2015 FA Community Shield

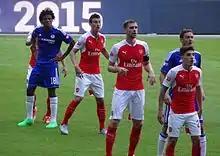
Chelsea's Loïc Rémy and Nemanja Matić and the Arsenal defence

Chelsea, in their usual home strip of blue, kicked off the match and immediately lost possession when Walcott dispossessed Matic. Walcott sent the ball to Alex Oxlade-Chamberlain, whose cross on the right forced a punch from Thibaut Courtois. Francis Coquelin conceded a free kick in the sixth minute having fouled Willian inside Chelsea's half, though nothing came of the set piece. Fàbregas went down under the challenge of Per Mertesacker in Arsenal's penalty area soon afterwards, but his appeal for a penalty kick was turned down by referee Anthony Taylor and play resumed. Chelsea, having settled the slower of the two teams, began to dominate ball possession and won two early corners, both of which were easily dealt with. In the 17th minute, Nacho Monreal's charge forward was stopped by Cahill; the Chelsea defender in the process of making that challenge had suffered a nose bleed. A free kick for Arsenal presented a chance for Walcott to score, but his header goalwards was saved.